Shield of Straw

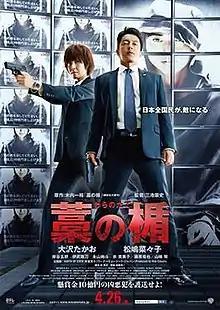
Theatrical release poster

is a 2013 Japanese spy thriller film directed by Takashi Miike. It was nominated for the Palme d'Or at the 2013 Cannes Film Festival and it was released on 26 April 2013.